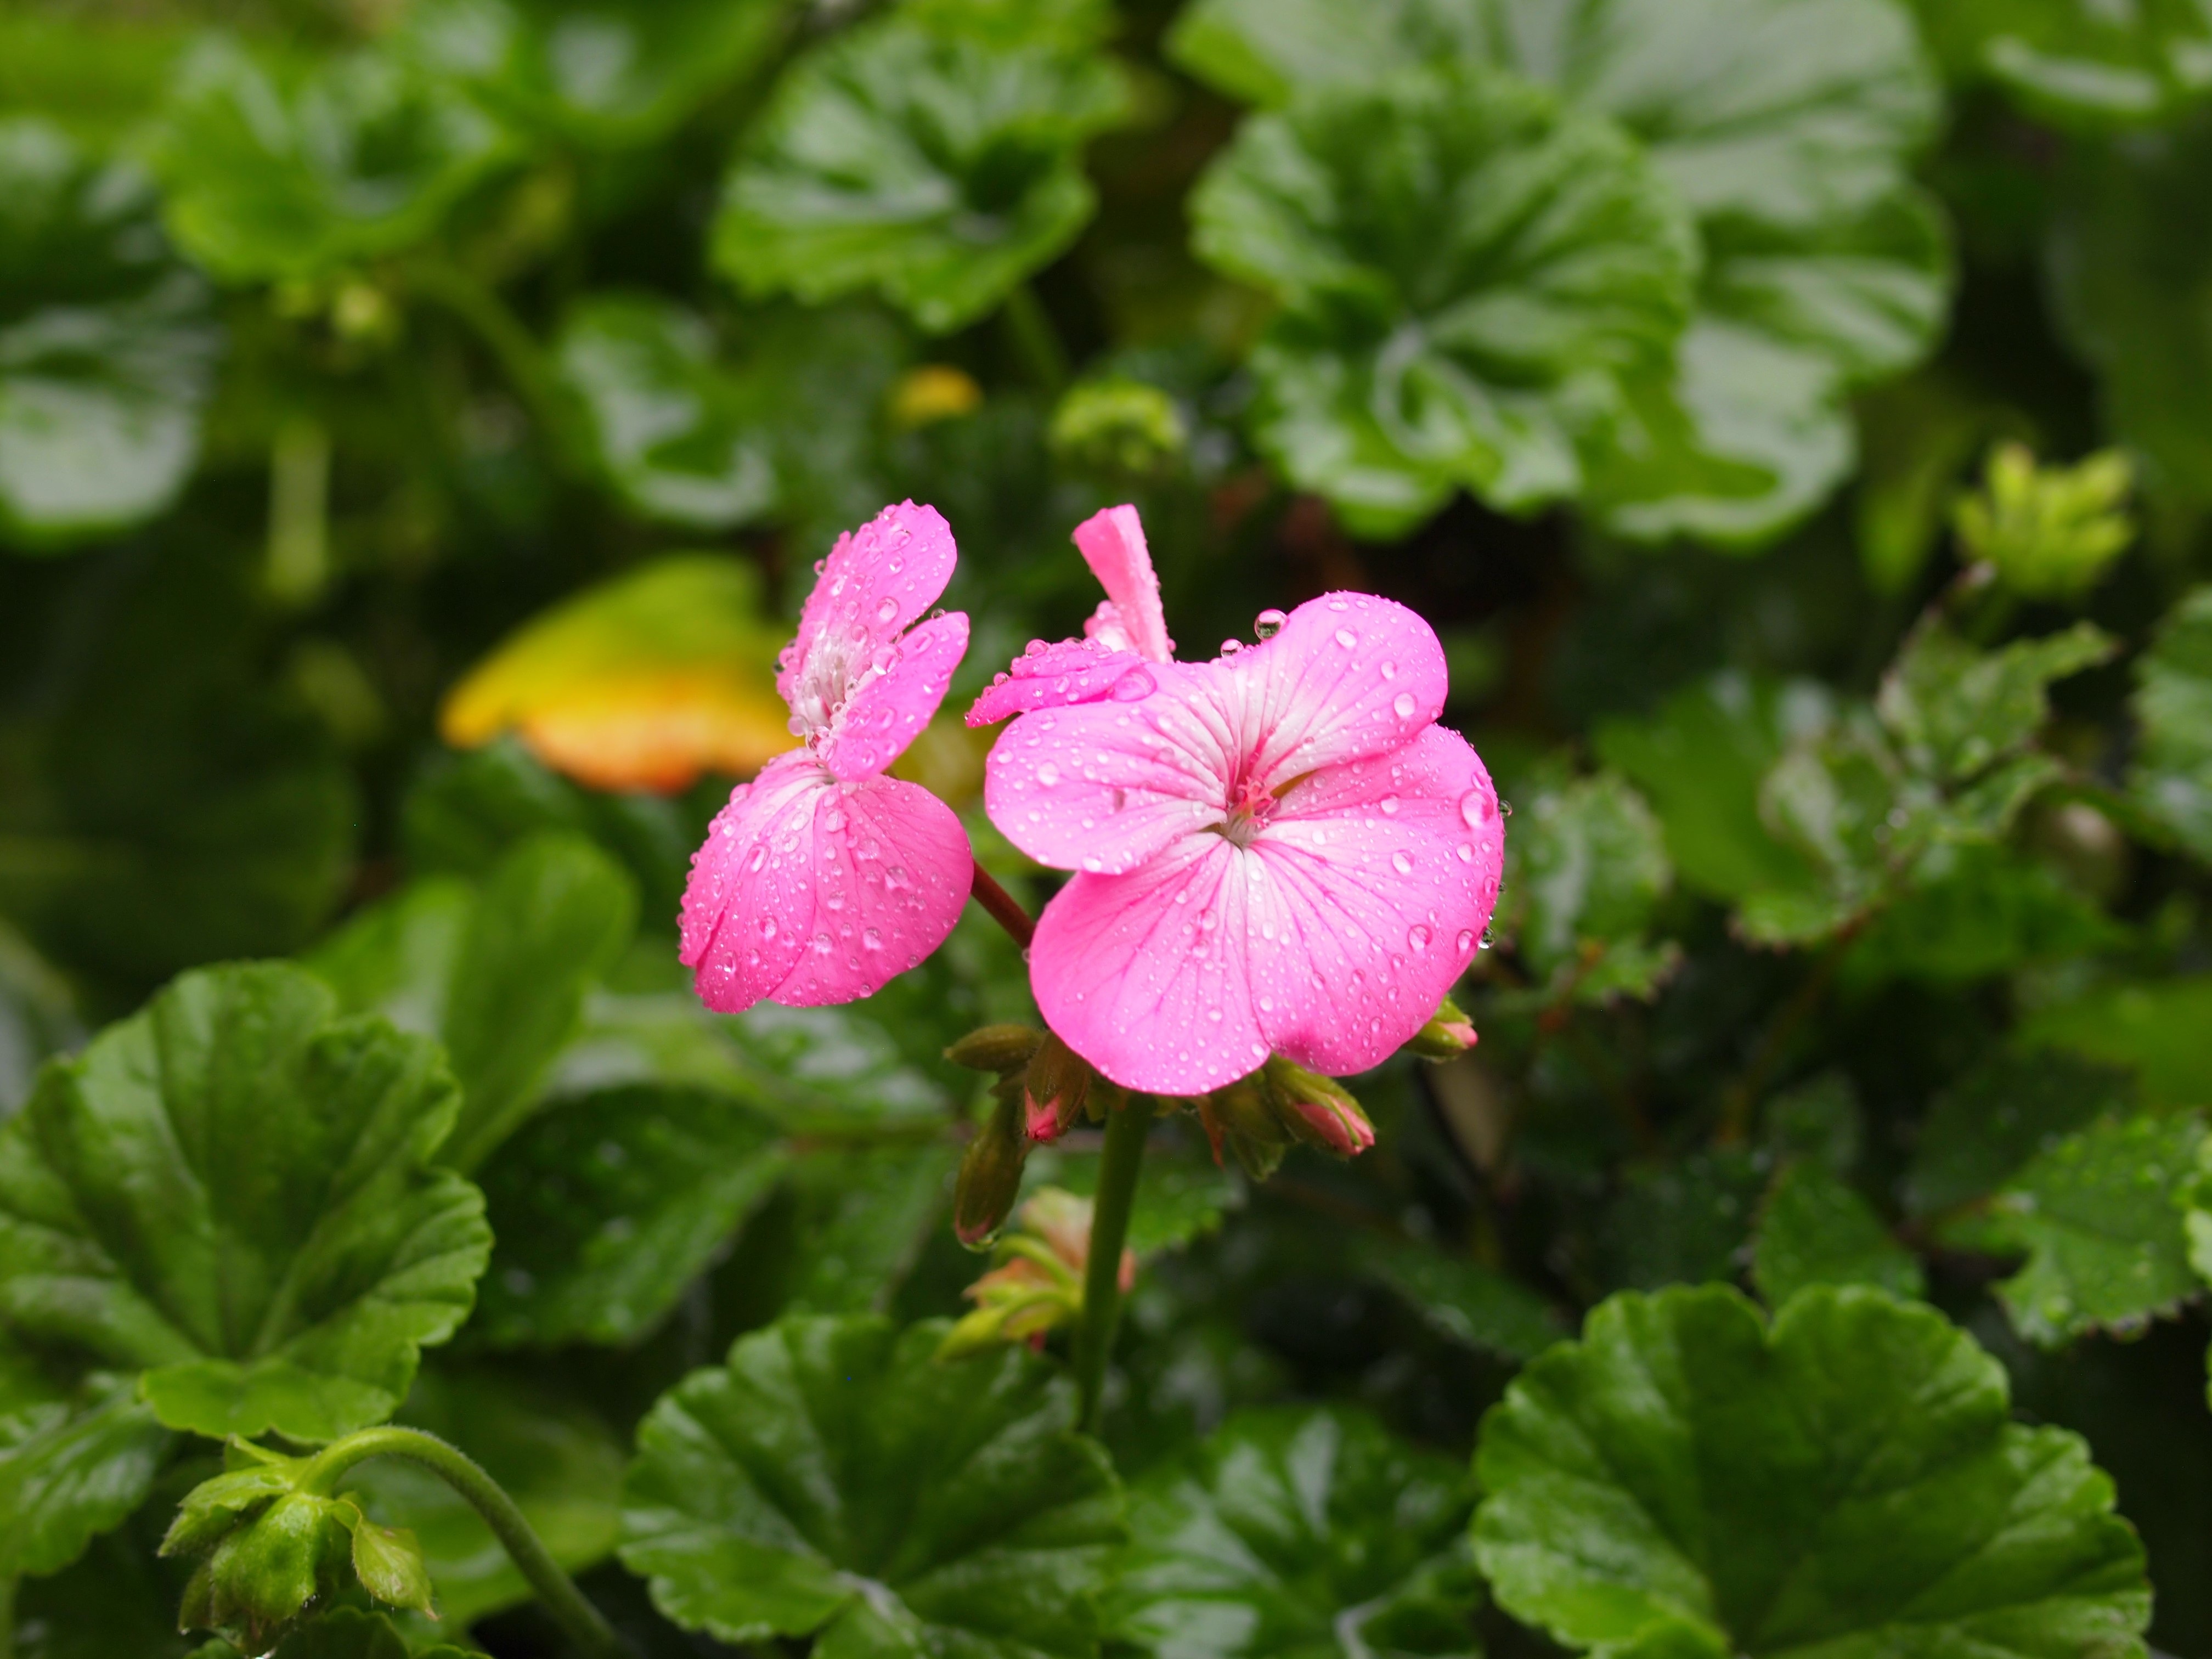
plant, rain, leaf, flower, petal, green, herb, botany, garden, pink, flora, wildflower, flowers, geranium, shrub, may, drop of water, macro photography, flowering plant, geraniaceae, annual plant, land plant, geraniales